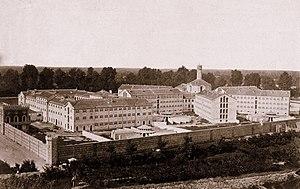
La Prison San Vittore est située à Milan sur la place Filangeri, au nᵒ 2. Sa construction a commencé en mai 1872 et le bâtiment a été inauguré le 7 juillet 1879, pendant le royaume d'Italie par Umberto I. Depuis les années 1970 se pose le problème de la surpopulation, comme dans la plupart des prisons italiennes.